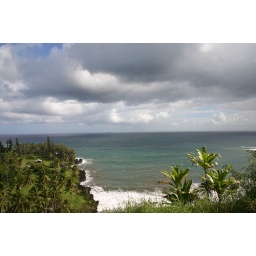
Dark rain clouds over the ocean in Maui.